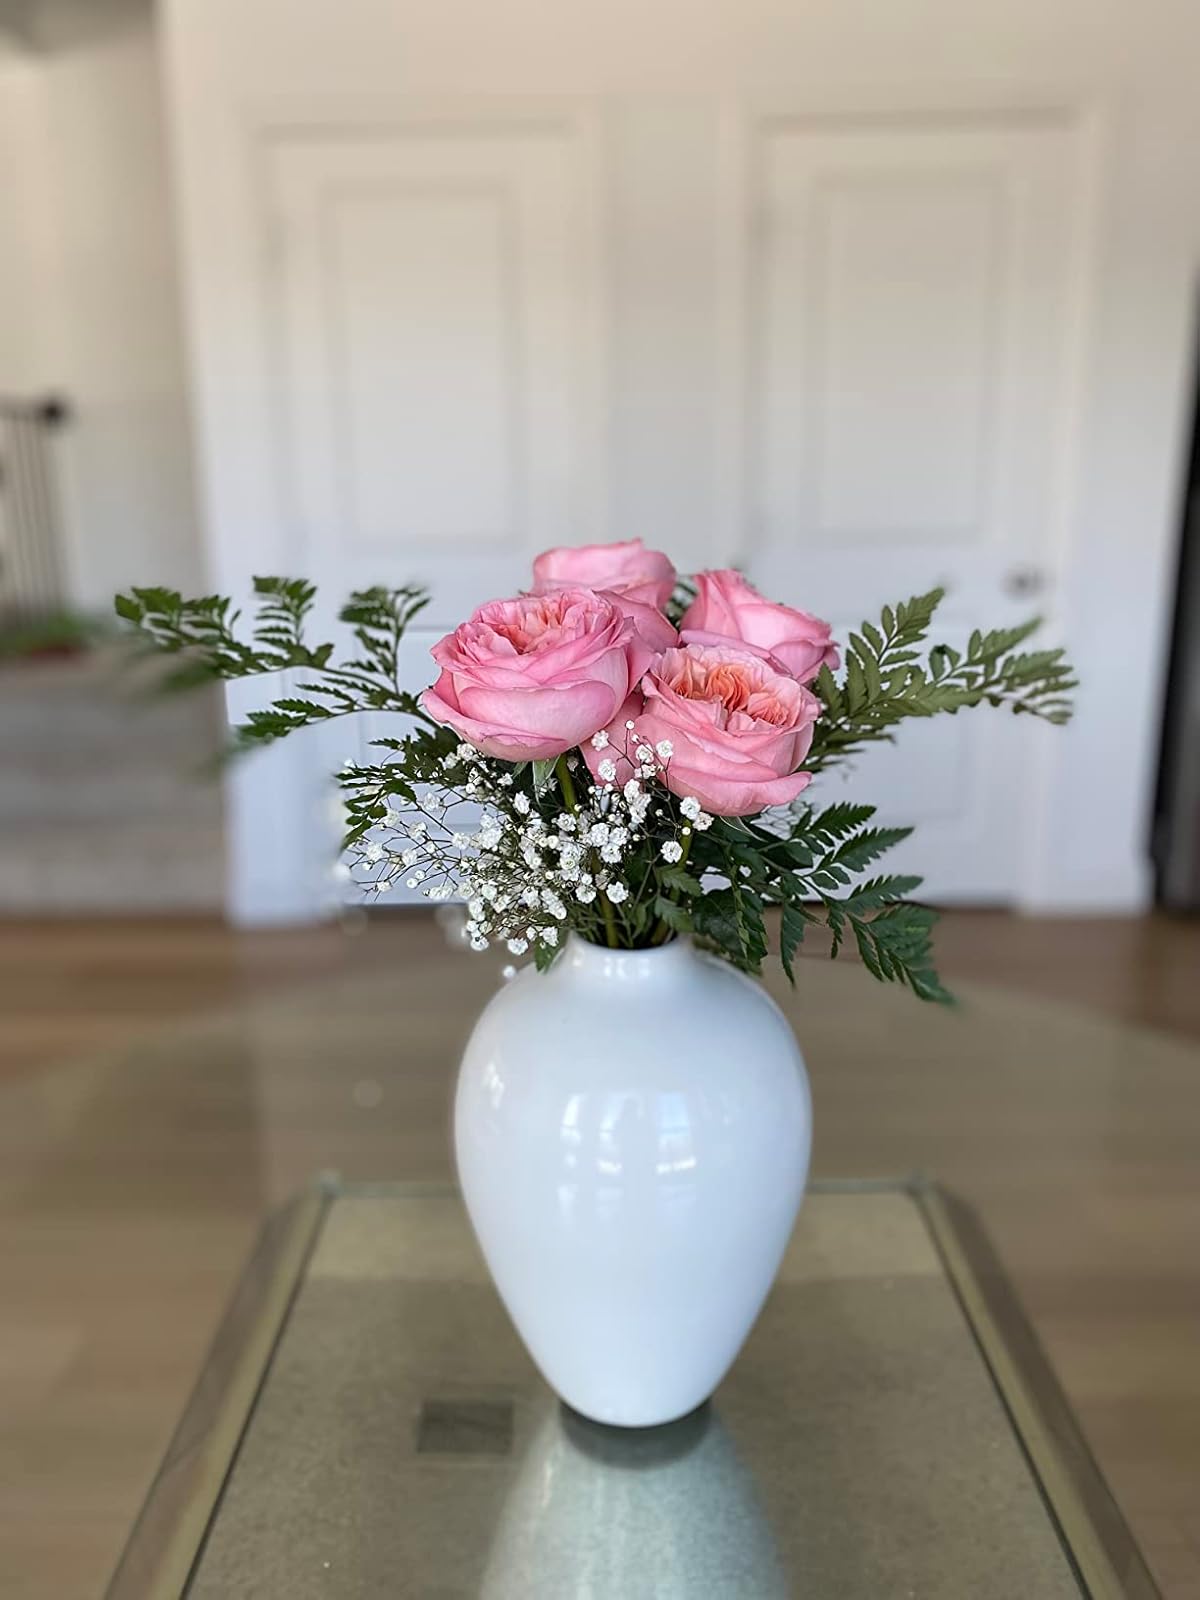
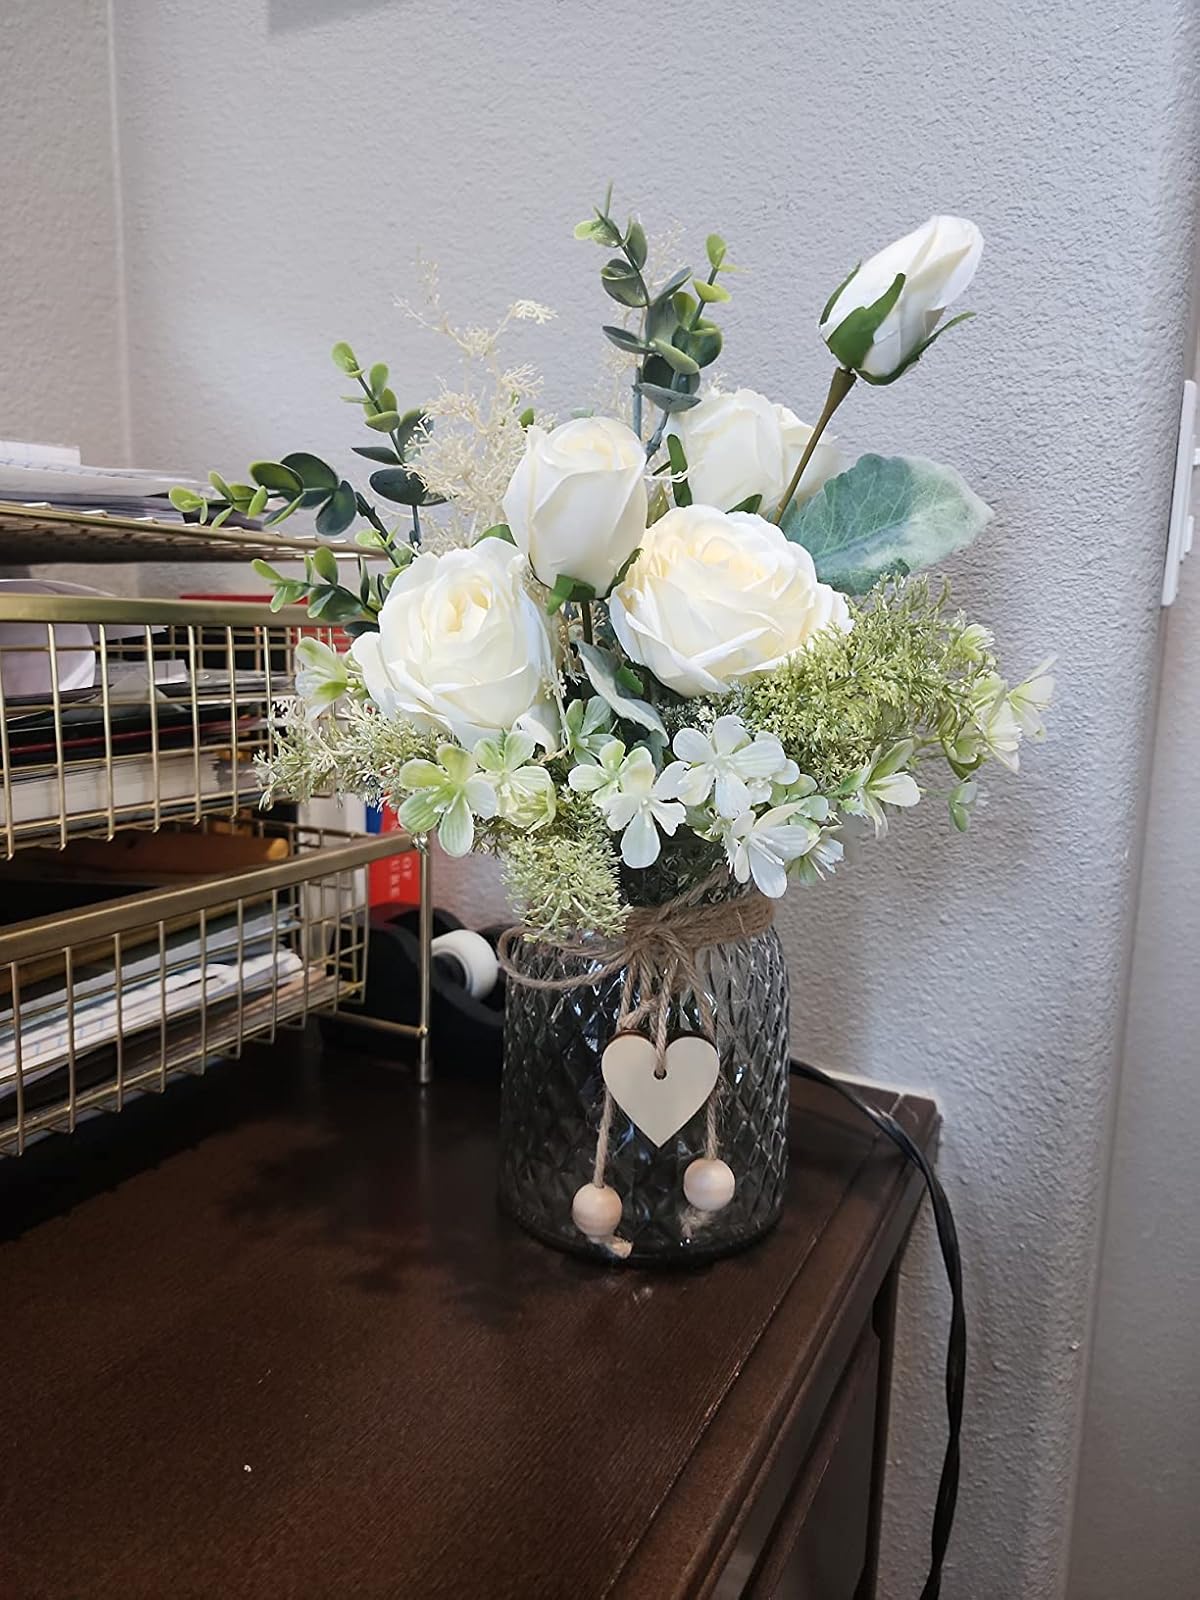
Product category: vase
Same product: no